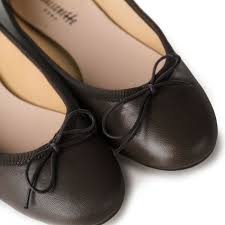
Label: Ballet Flat